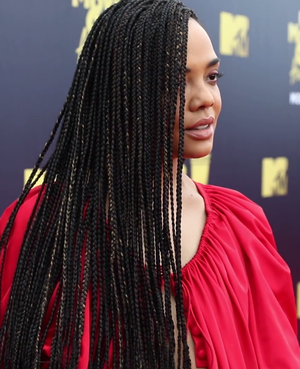
Tessa Thompson, née le 3 octobre 1983 à Los Angeles, est une actrice et chanteuse américaine.